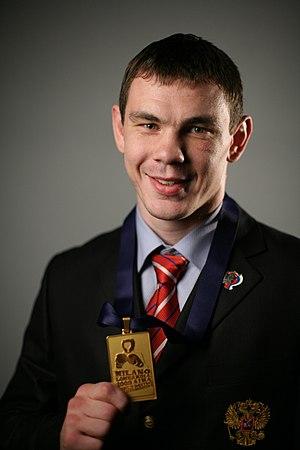
L'épreuve masculine de boxe des poids mi lourds des Jeux olympiques d'été 2012 de Londres se déroule au centre d'ExCeL du 30 juillet au 12 août 2012.
Egor Mekhontsev est un boxeur russe né le 14 novembre 1984 à Asbest.